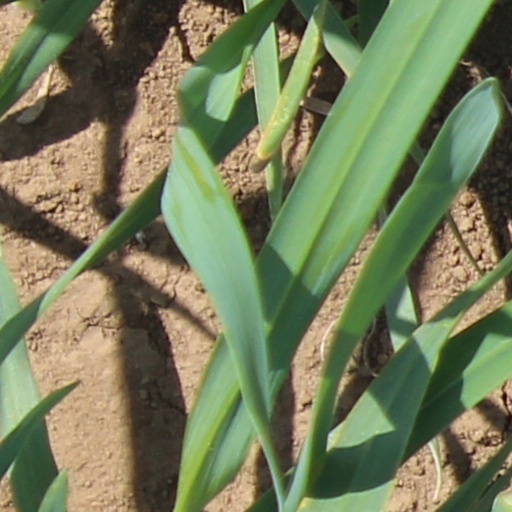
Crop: wheat